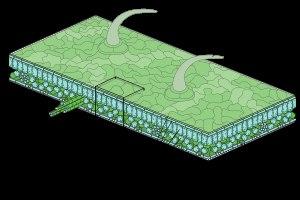
La cuticule est la couche externe continue cireuse ou grasse produite par l’épiderme des plantes terrestres. Ce revêtement non cellulaire de la paroi externe des cellules épidermiques est un film translucide, principalement constitué de cutine hydrophobe, qui recouvre essentiellement les feuilles et les tiges des Cormophytes. Pellicule plus ou moins épaisse, la cuticule végétale est principalement considérée comme une barrière solide qui a comme fonction principale de protéger les organes aériens de la dessiccation en réduisant les pertes en eau massives par évaporation, et a développé de nombreuses fonctions secondaires.
En botanique, l'épiderme est le tissu végétal superficiel formant une couche protectrice continue à la surface des parties aériennes d'une plante, tant que les structures sous-jacentes sont primaires. Le tissu superficiel primaire des racines est appelé rhizoderme ou assise pilifère. Chez les plantes capables de croissance secondaire, l'épiderme se délite sous l'effet de l'augmentation de circonférence, faisant progressivement place à un tissu protecteur d'origine secondaire issu du phellogène, le suber.
La feuille est, en morphologie végétale, l'organe spécialisé dans la photosynthèse chez les plantes vasculaires. Elle est insérée sur les tiges des plantes au niveau des nœuds. C'est aussi le siège de la respiration et de la transpiration. Les feuilles peuvent se spécialiser, notamment pour stocker des éléments nutritifs et de l'eau.